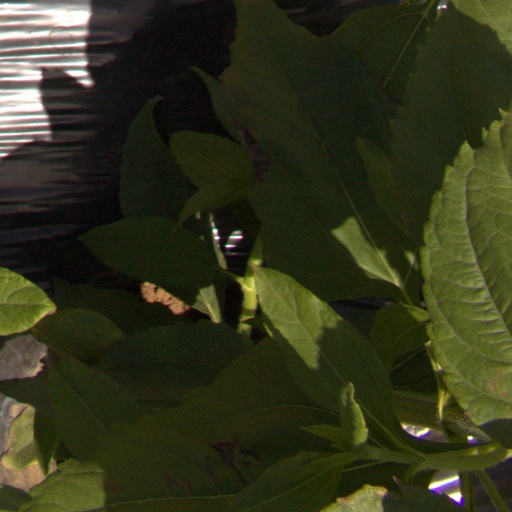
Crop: Jerusalem artichoke